Argon

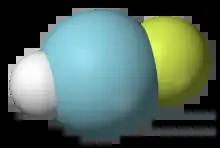
Space-filling model of argon fluorohydride

Argon's complete octet of electrons indicates full s and p subshells. This full valence shell makes argon very stable and extremely resistant to bonding with other elements. Before 1962, argon and the other noble gases were considered to be chemically inert and unable to form compounds; however, compounds of the heavier noble gases have since been synthesized. The first argon compound with tungsten pentacarbonyl, W(CO)Ar, was isolated in 1975. However, it was not widely recognised at that time. In August 2000, another argon compound, argon fluorohydride (HArF), was formed by researchers at the University of Helsinki, by shining ultraviolet light onto frozen argon containing a small amount of hydrogen fluoride with caesium iodide. This discovery caused the recognition that argon could form weakly bound compounds, even though it was not the first. It is stable up to 17 kelvins (−256 °C). The metastable dication, which is valence-isoelectronic with carbonyl fluoride and phosgene, was observed in 2010. Argon-36, in the form of argon hydride (argonium) ions, has been detected in interstellar medium associated with the Crab Nebula supernova; this was the first noble-gas molecule detected in outer space.